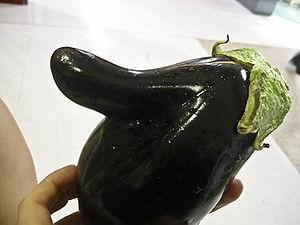
Un légume-phénomène est un légume qui présente une taille ou une forme inhabituelle, divergeant du plan normal d'organisation.